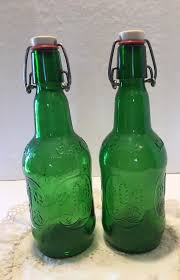
Label: glass